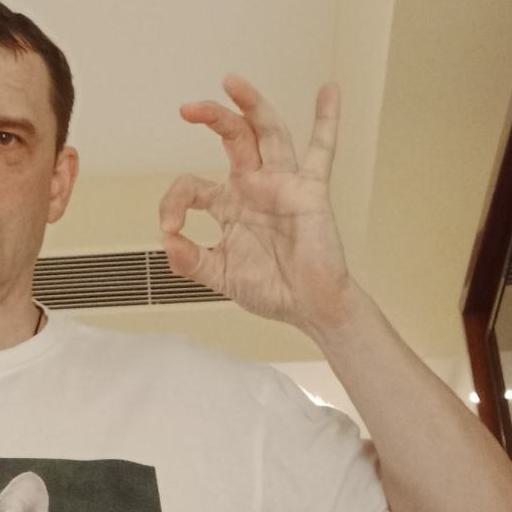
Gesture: ok